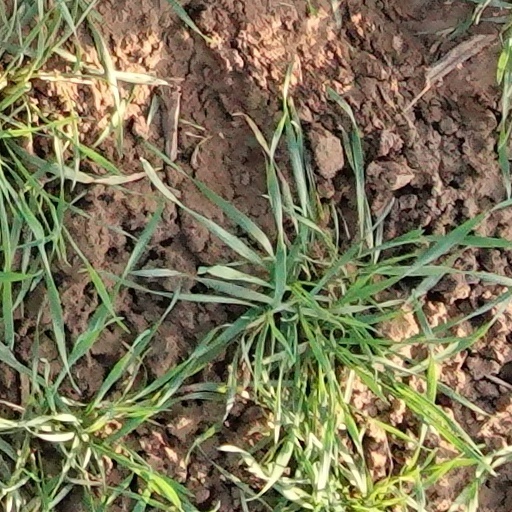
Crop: wheat